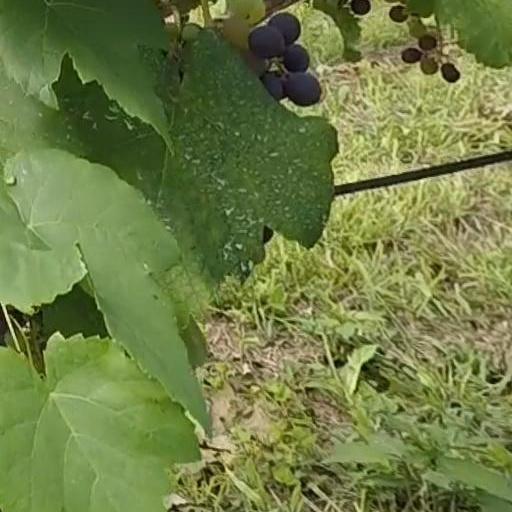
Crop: grape